Vaughan Metropolitan Centre station

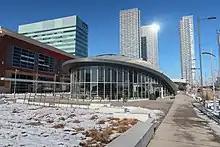
Main station entrance building

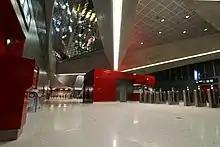
Station concourse

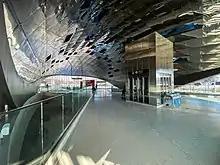
Artwork "Atmospheric Lens" with coloured mirrored panels on the station dome

The subway station is located on the northwest corner of Millway Avenue and Highway 7, west of Jane Street, and is one of two new stations that are outside the City of Toronto in York Region. This is the northernmost station in the subway system.